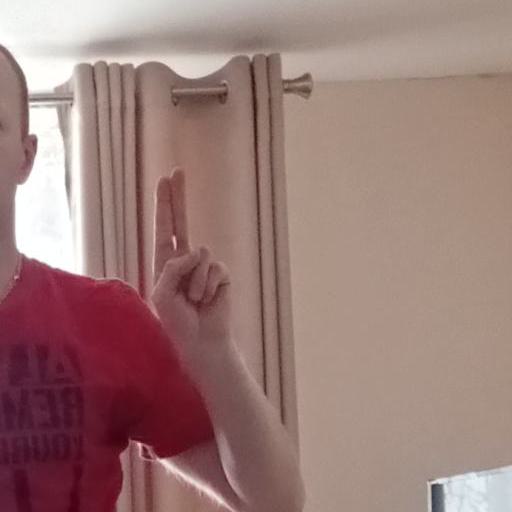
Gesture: two_up